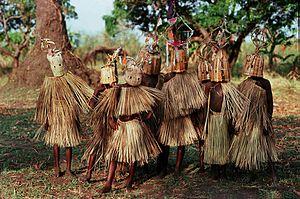
Jeunes garçons âgés de 9 à 10 ans de la tribu Yao en Malawi participants à des rîtes d'initiation et de circoncision.